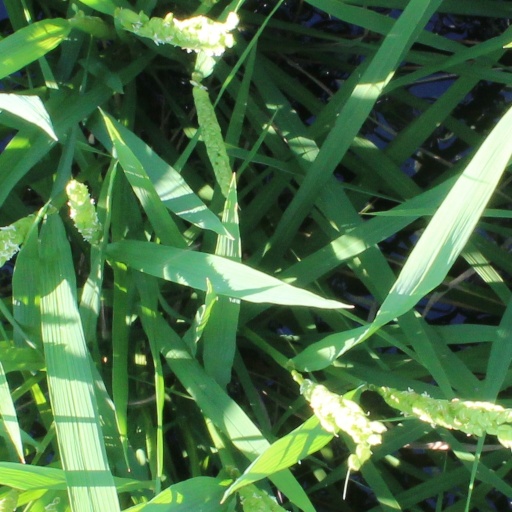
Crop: rice